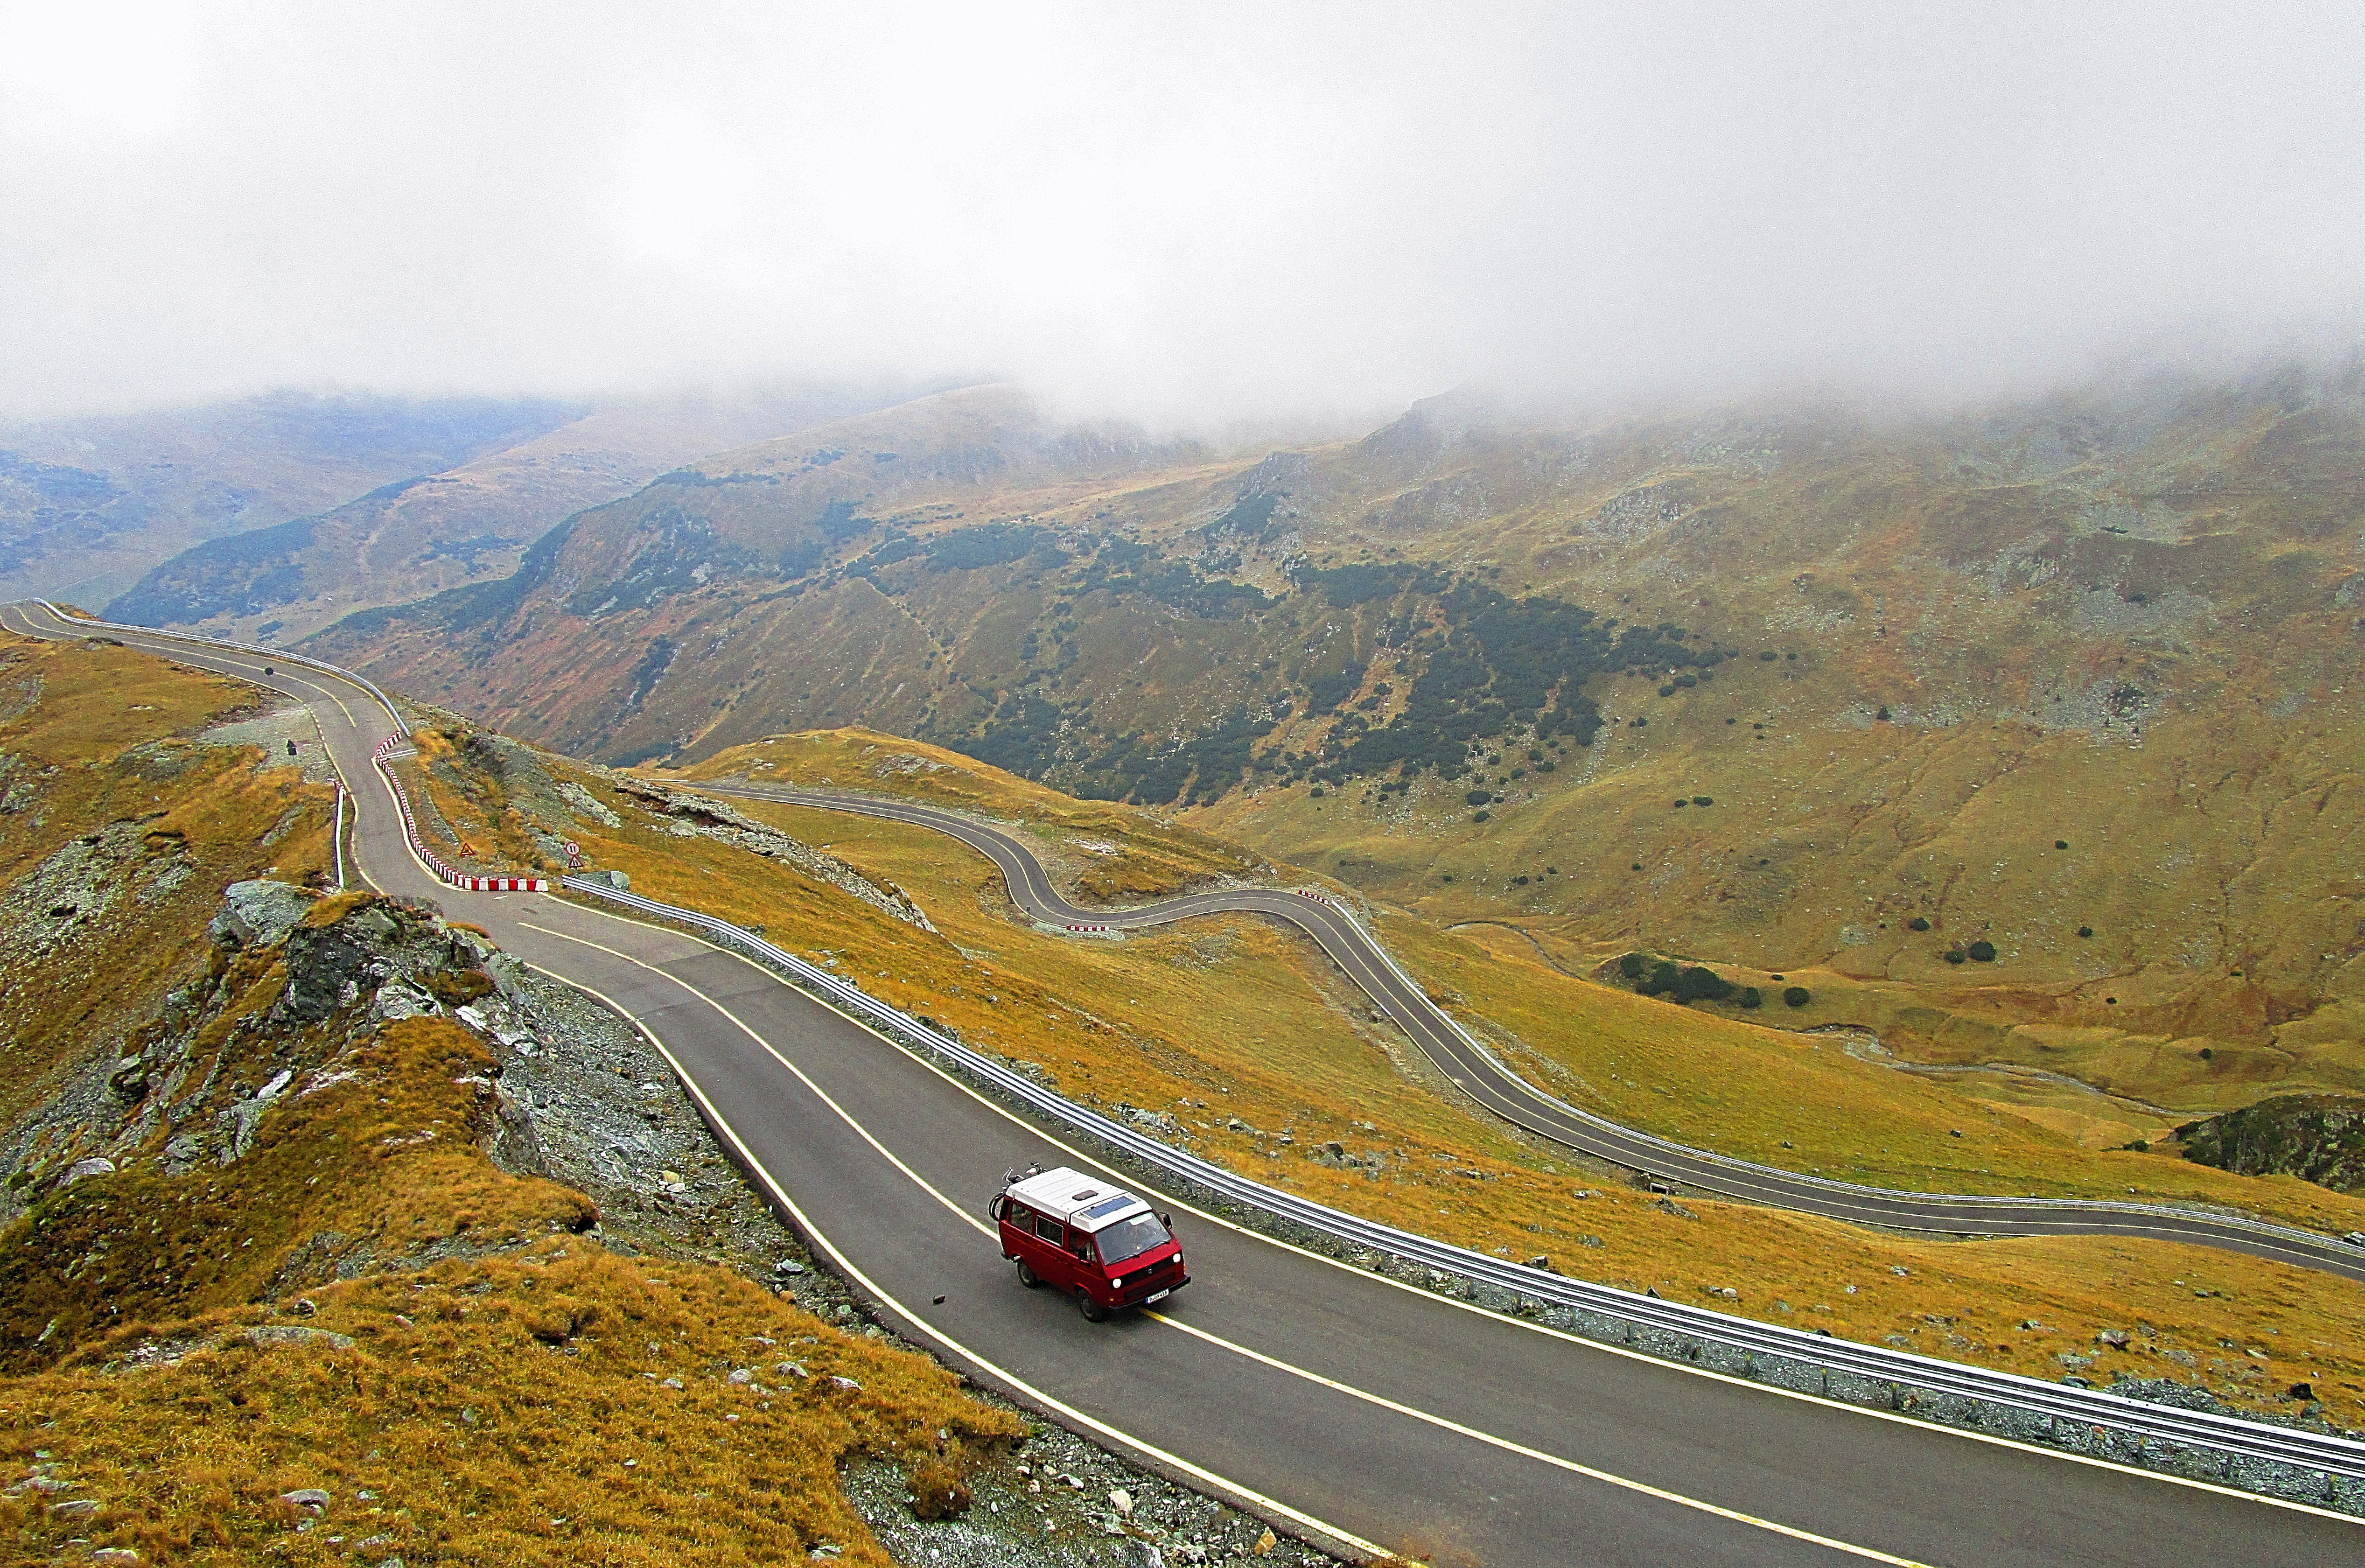
landscape, mountain, road, hill, highway, valley, mountain range, ridge, road trip, alps, infrastructure, plateau, aerial photography, mountain pass, atmospheric phenomenon, mountainous landforms, nonbuilding structure, controlled access highway